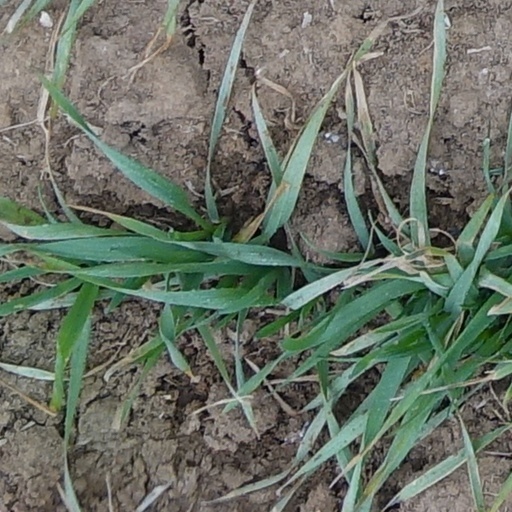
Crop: wheat